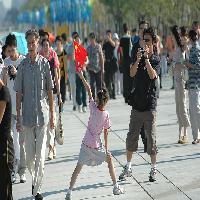
Weather: sun or clear